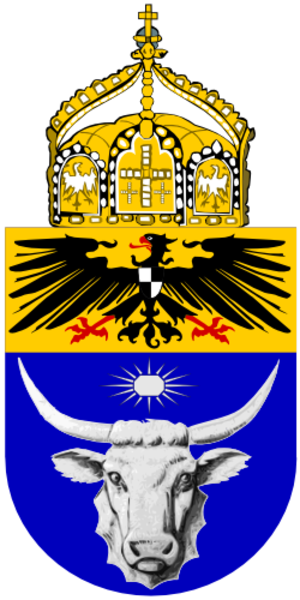
Le Sud-Ouest africain allemand ou Afrique allemande du Sud-Ouest était le nom officiellement donné à l'actuelle Namibie, alors colonie allemande, entre 1884 et 1915.